Lugo

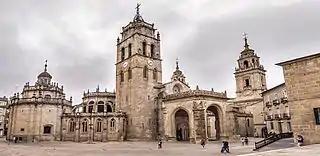
Overview of the Cathedral of Santa María in the city of Lugo.

Later conquered by Paullus Fabius Maximus and called Lucus Augusti in 13 BC on the positioning of a Roman military camp, while the Roman Empire completed the conquest, in the North, of the Iberian Peninsula. Situated in what was the Roman province of Hispania Tarraconensis, it was the chief town of the tribe of the Capori. Though small it was the most important Roman town in what became Gallaecia during the Roman period, the seat of a "conventus", one of three in Gallaecia, and later became one of the two capitals of Gallaecia, and gave its name to the "Callaïci Lucenses". It was centrally situated in a large gold mining region, which during the Roman period was very active. The Conventus Lucensis, according to Pliny, began at the river Navilubio, and contained 16 peoples; besides the Celtici and Lebuni. Though these tribes were not powerful, and their names "barbarous" to Roman ears, there were among them 166,000 freemen. The city stood on one of the upper branches of the Minius (modern Miño), on the road from Bracara to Asturica, and had some famous baths, near the bridge across the Miño.